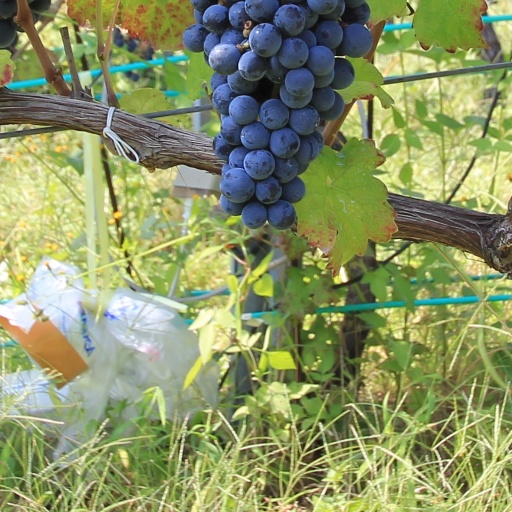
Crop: grape